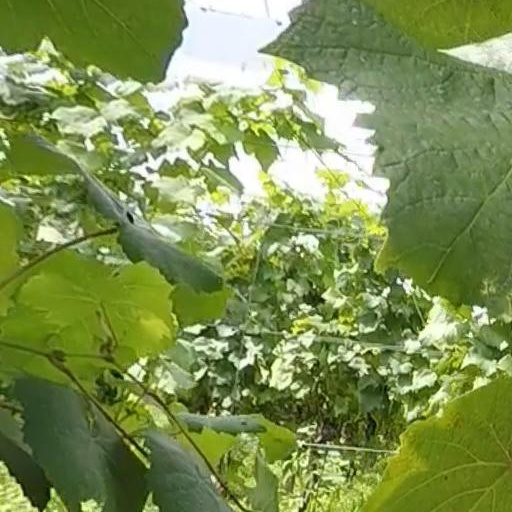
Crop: grape